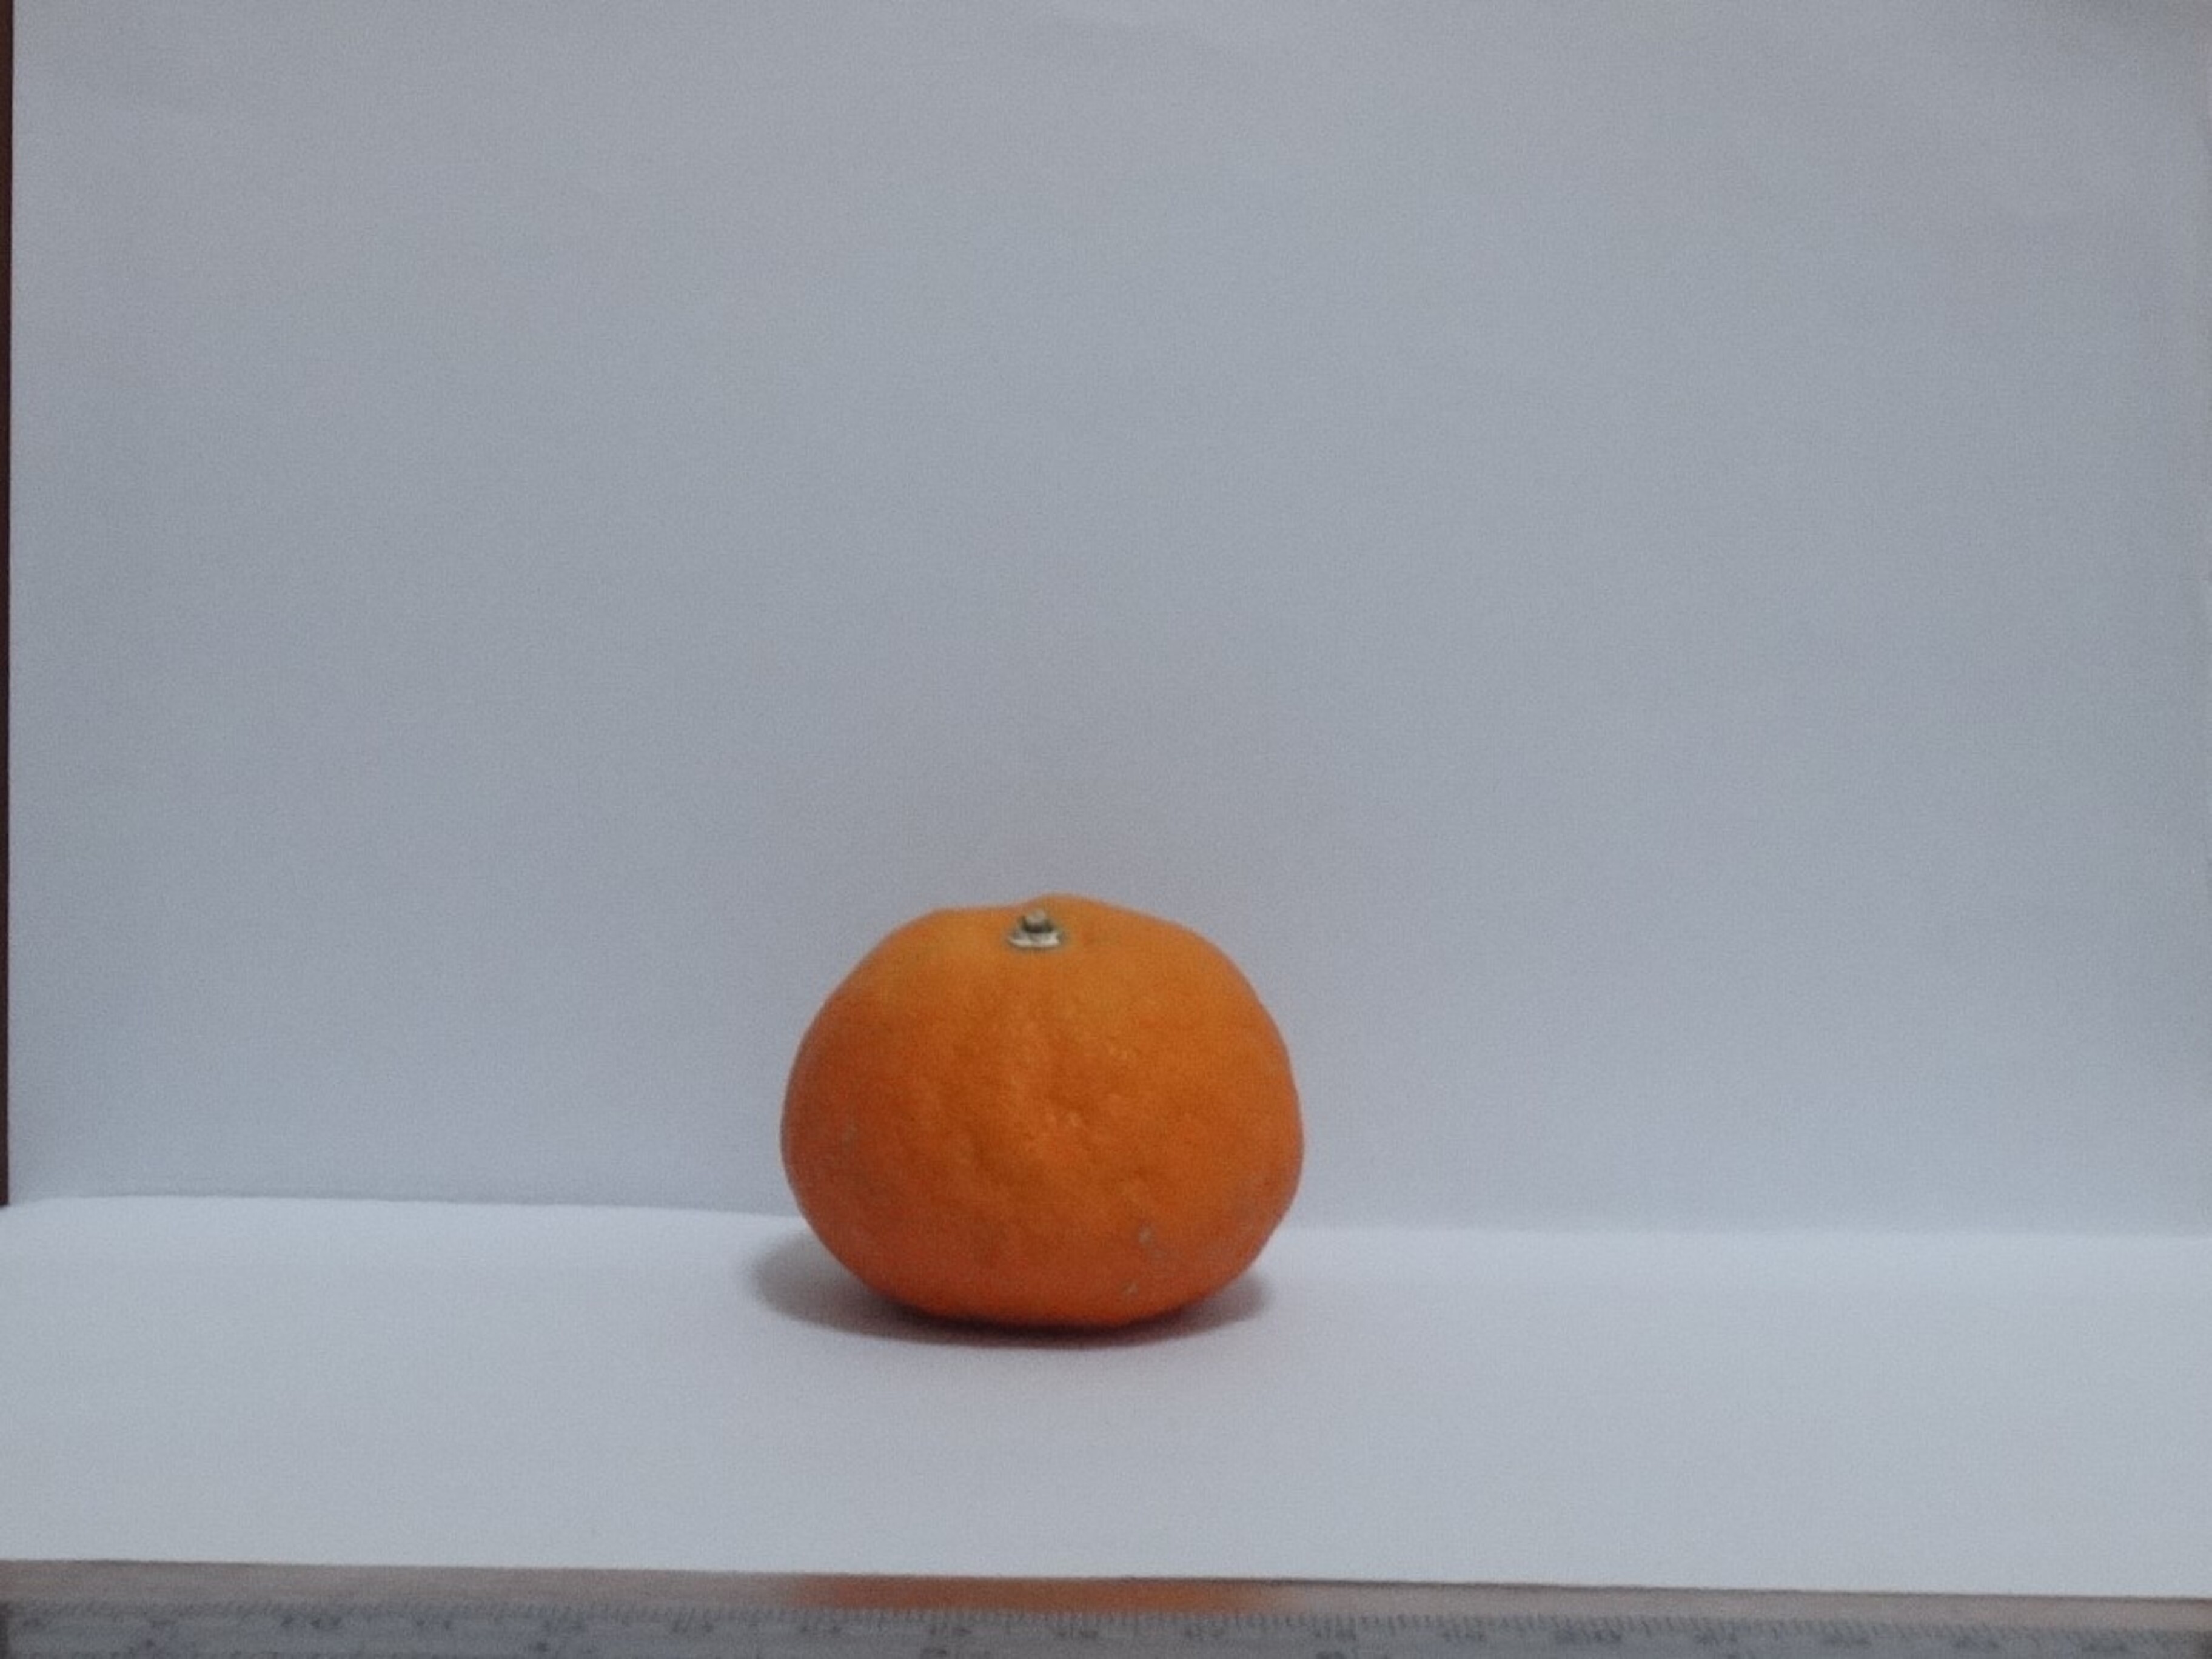
Citrus fruit variety: murcott